Ogden Codman Jr.

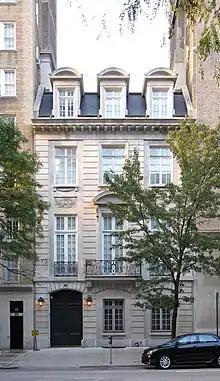
The Lucy Drexel Dahlgren House at 15 East 96th Street, New York

Codman was born on January 19, 1863, in Boston, Massachusetts, the eldest of six children of Boston native Ogden Codman Sr. (1839–1904) and his wife, the former Sarah Fletcher Bradlee.